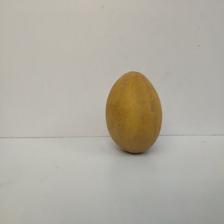
Size: Large